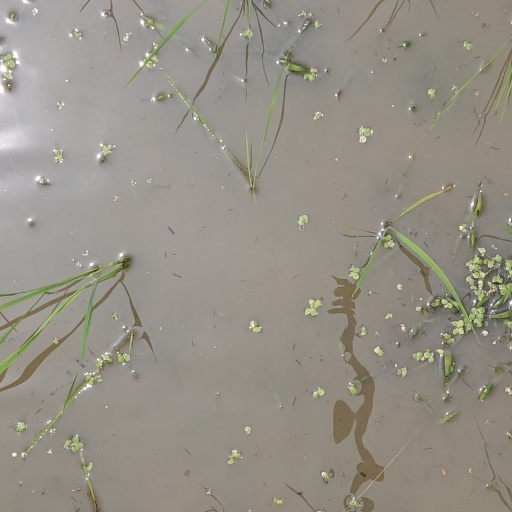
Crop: rice